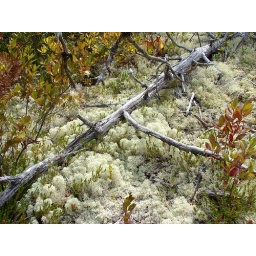
Found on the forest floor near Musquodoboit Harbour, Nova Scotia.